Rissoa parva

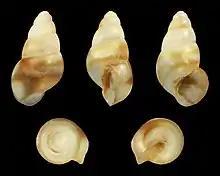
"Rissoa parva" ssp. "interrupta" var. "bifasciata"

The status of R. interrupta in relation to R. parva is still a point of discussion. Based on research of Wigham (1975), R. interrupta is considered by many authors as a variety of form of R. parva (Fretter & Graham, 1778; McKay & Smith, 1979). Nordsieck (1968) and Verduin (1976) think however that R. interrupta and R. parva are two different species. Both species have a sympatric appearance.